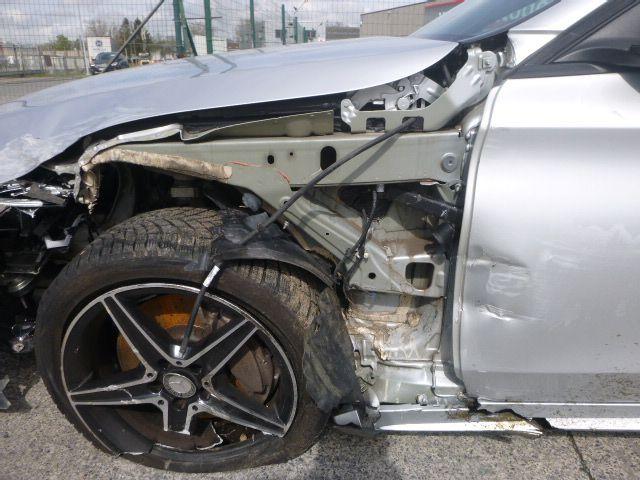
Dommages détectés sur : capot, aile avant gauche, porte avant gauche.
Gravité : majeur